Gunma Museum of Natural History

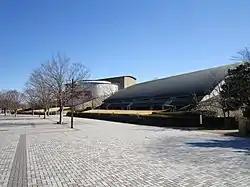
Gunma Museum of Natural History

is a museum of the natural sciences in Tomioka, Gunma Prefecture, Japan.